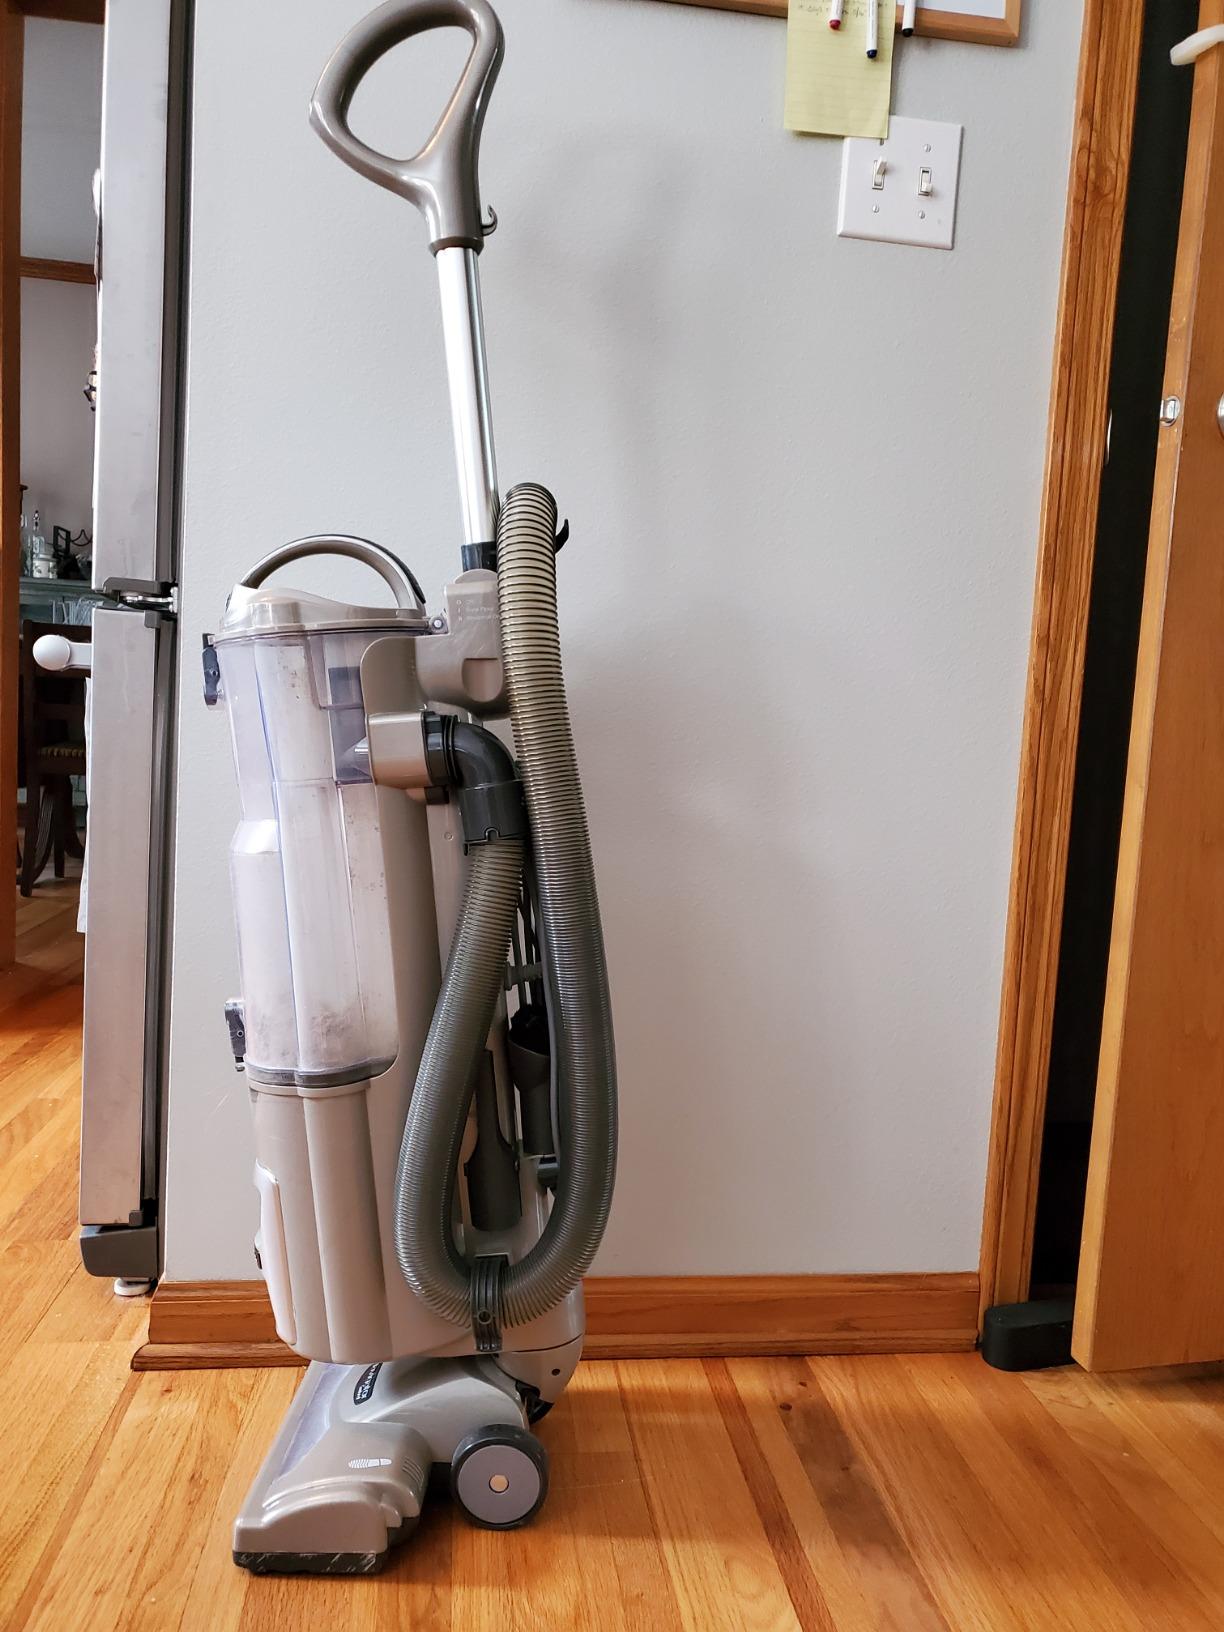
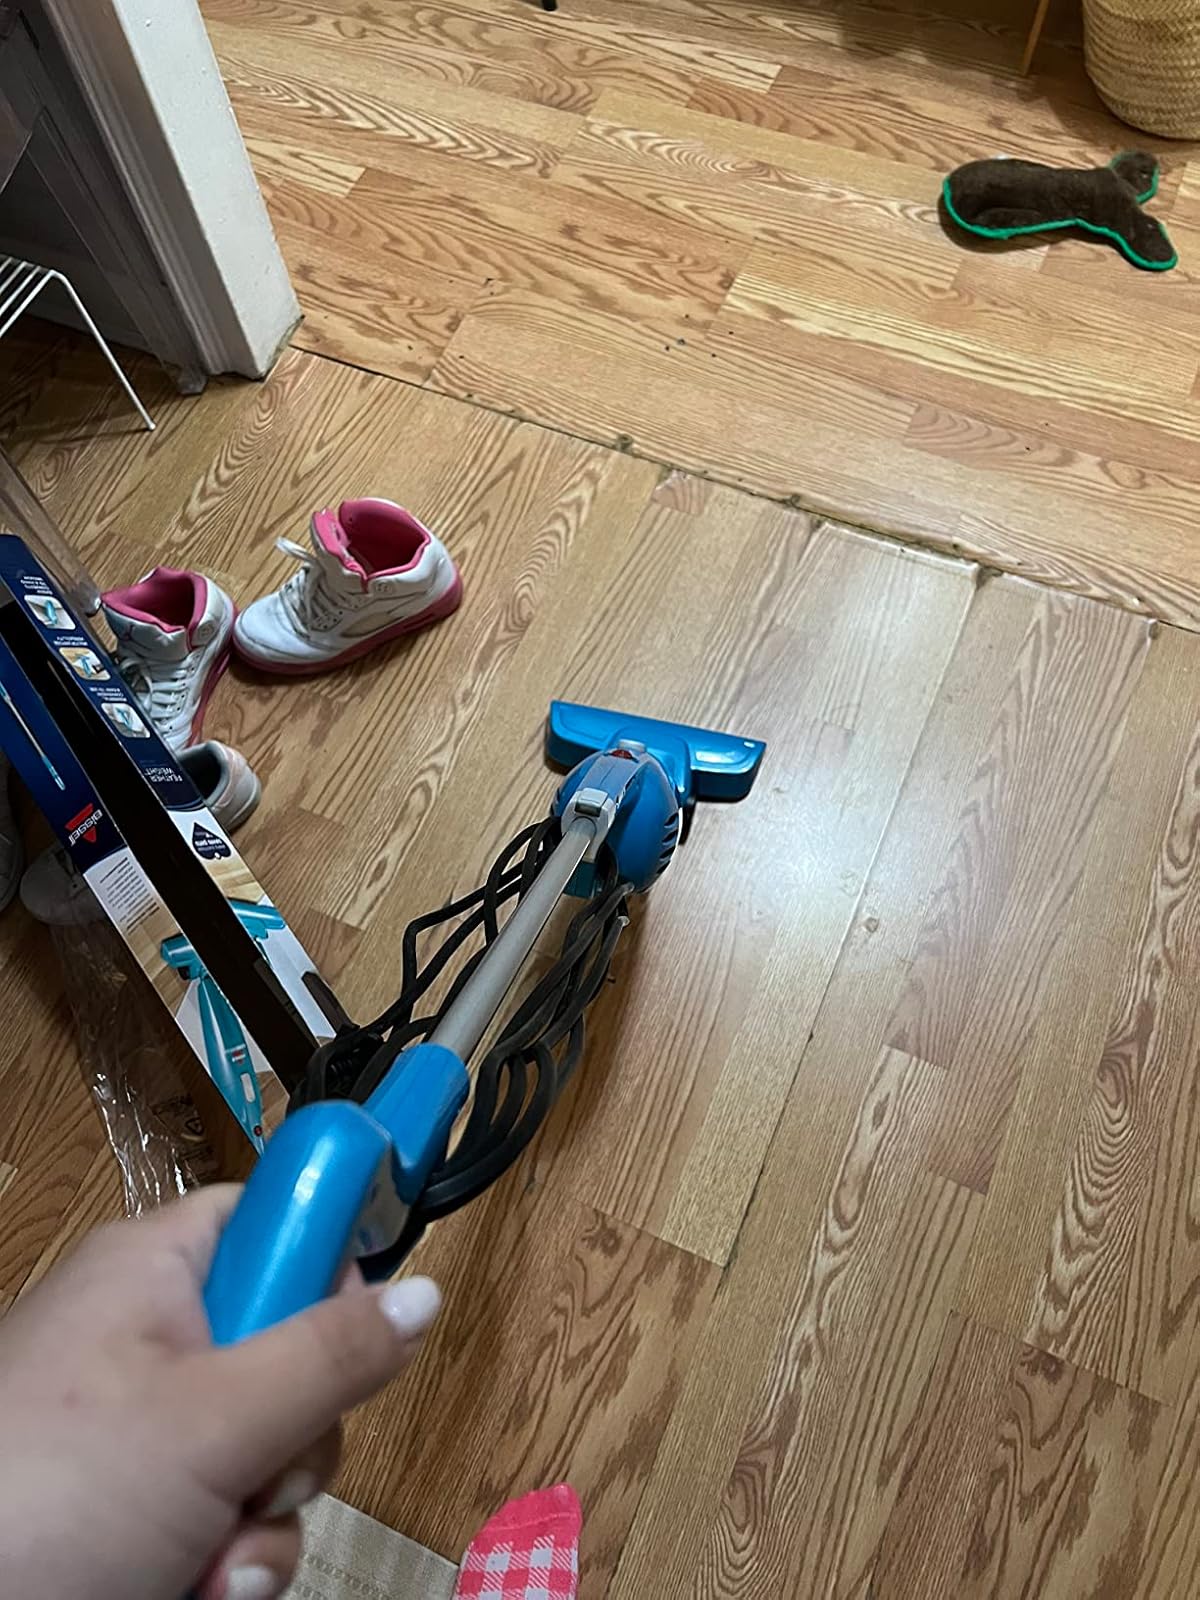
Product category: items_vacuum
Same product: no